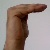
The image shows a hand gesture representing a space in Indian Sign Language.